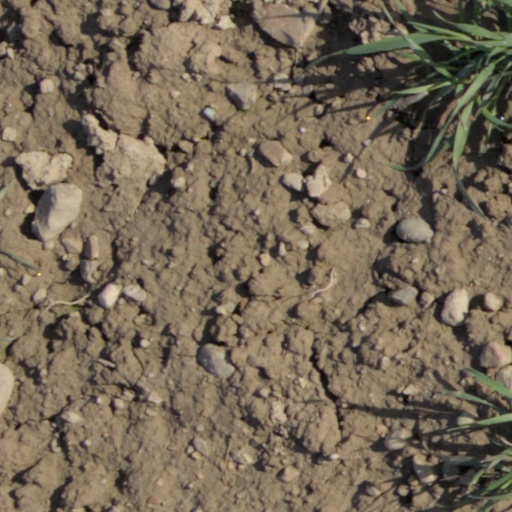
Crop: wheat